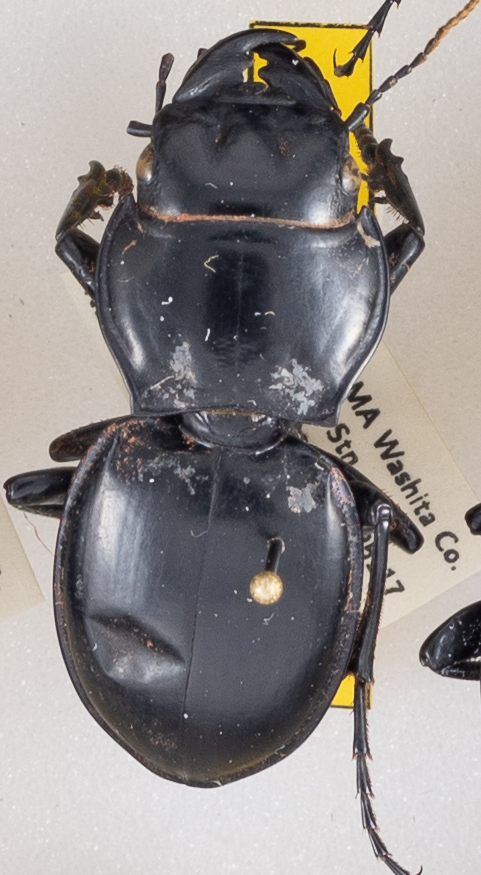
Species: Pasimachus californicus
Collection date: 2019-05-29
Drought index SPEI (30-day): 2.09
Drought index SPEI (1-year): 2.09
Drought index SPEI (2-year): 1.13